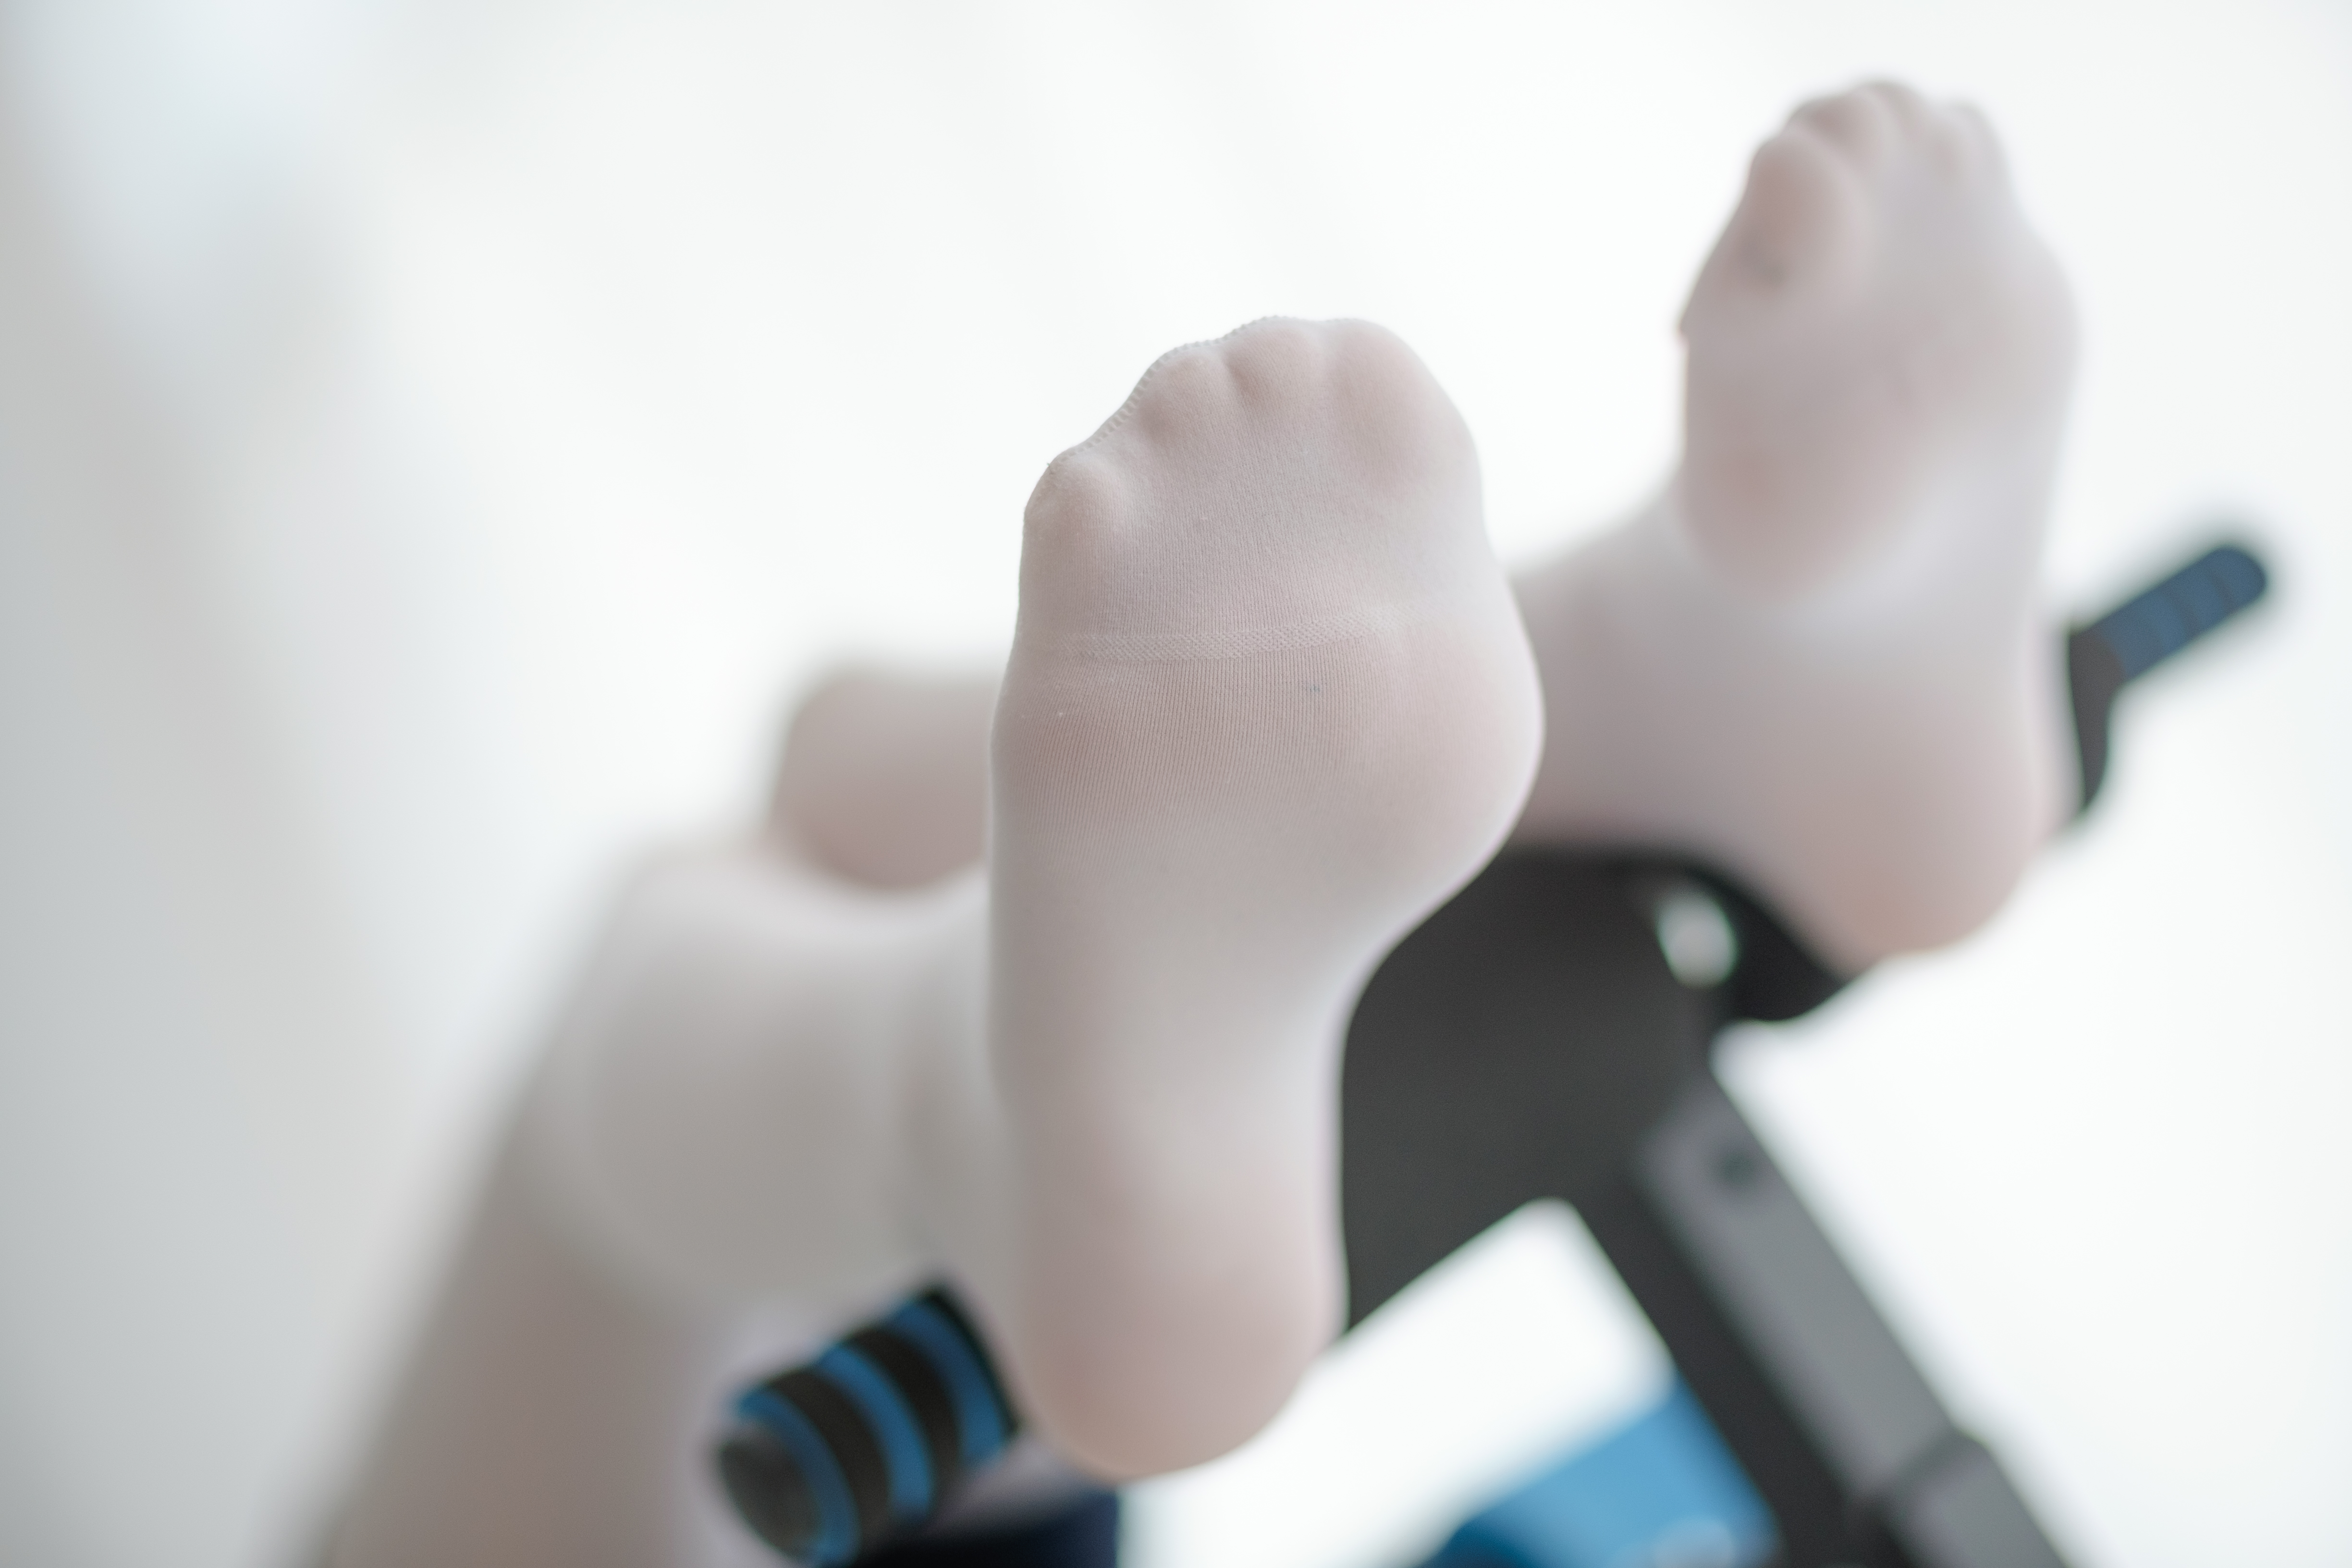
pantyhose, hand, finger, product design, shoe, thumb